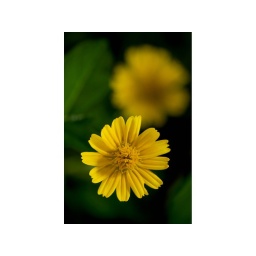
A little yellow chrysanthemum species in the field